Type I topoisomerase

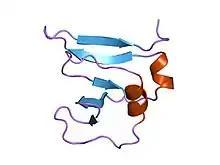
amino terminal 9kda domain of vaccinia virus dna topoisomerase i residues 1-77, experimental electron density for residues 1-77

In molecular biology Type I topoisomerases are enzymes that cut one of the two strands of double-stranded DNA, relax the strand, and reanneal the strand. They are further subdivided into two structurally and mechanistically distinct topoisomerases: type IA and type IB.